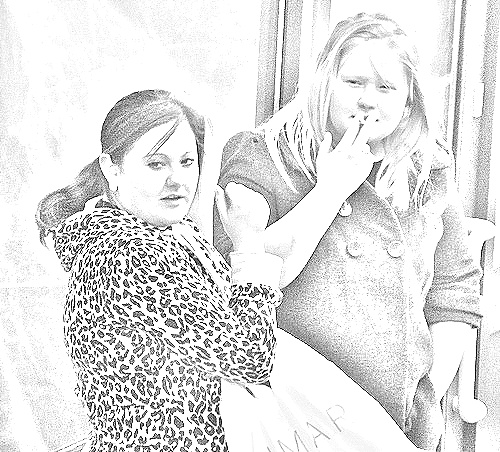
Portrait style: Sketch Portrait